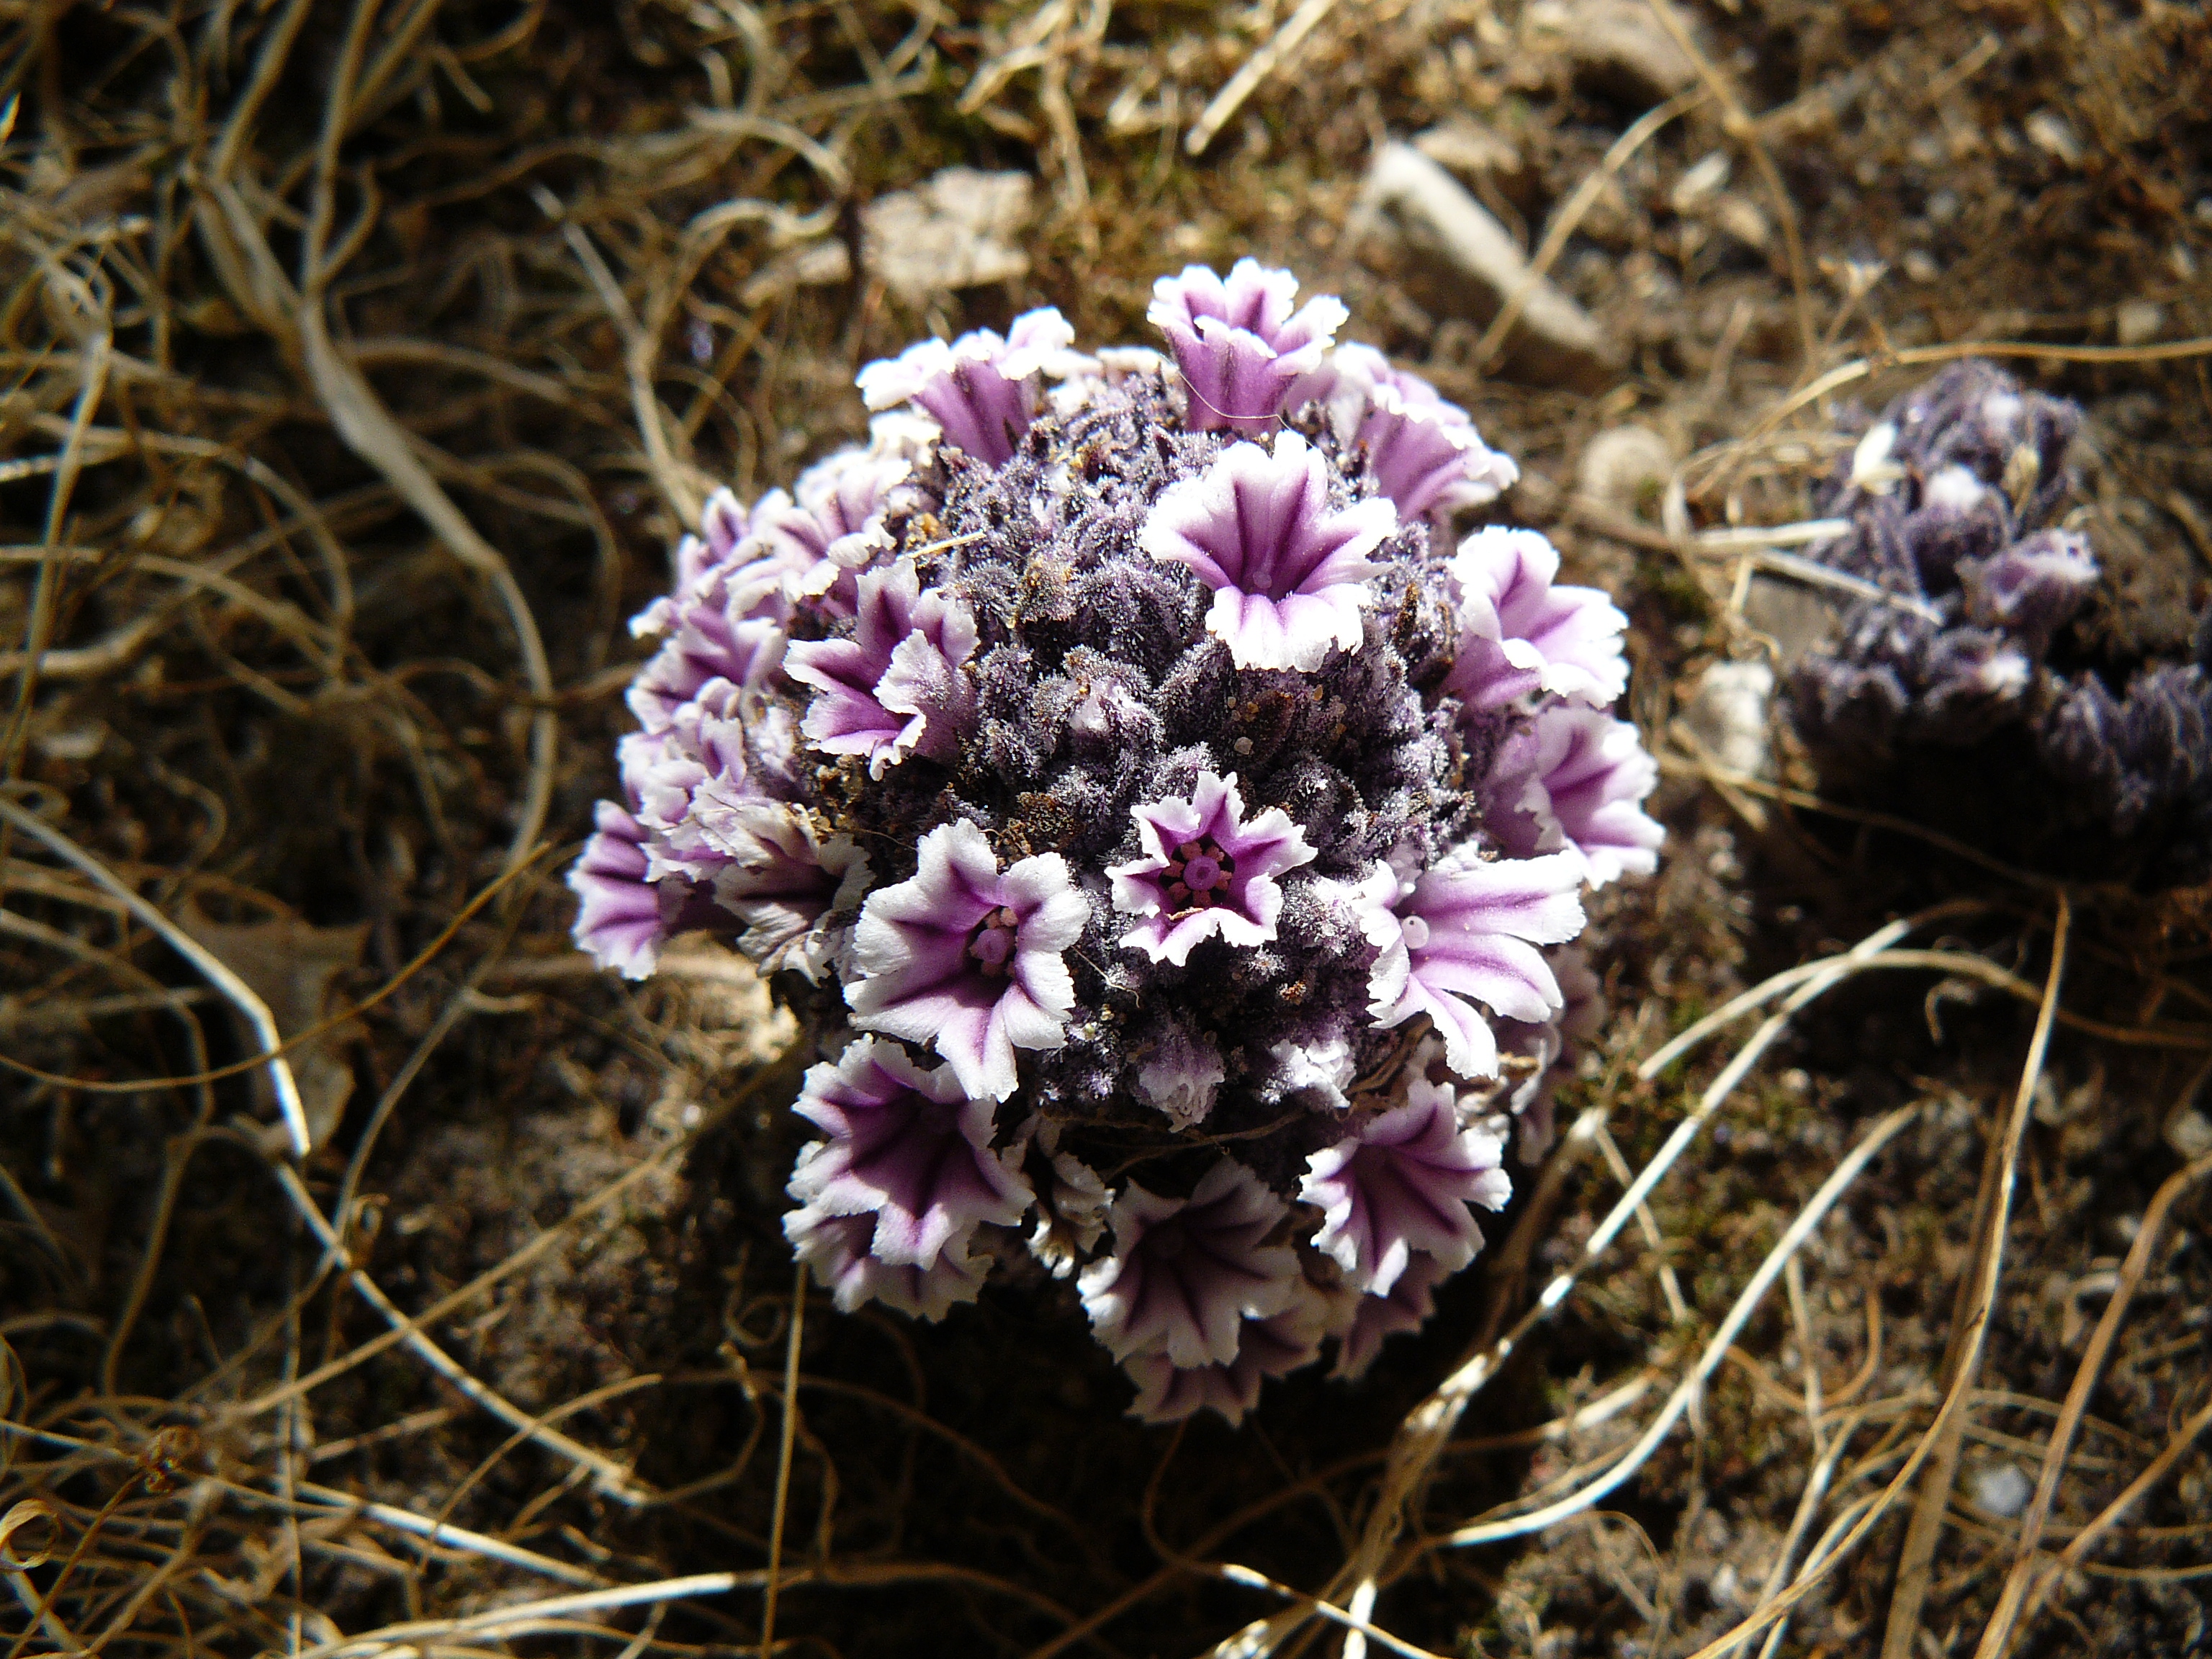
nature, blossom, plant, flower, herb, botany, flora, lavender, wildflower, wildflowers, californianativeplants, macro photography, flowering plant, parasiticplants, sandplant, pholisma, land plant